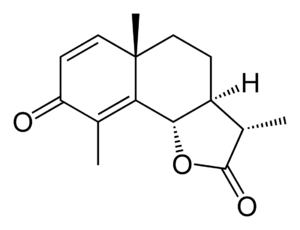
La santonine ou plus exactement la-α-santonine est un composé organique de la famille des naphtofuranes qui a été largement utilisé comme médicament anthelminthique c'est-à-dire que paralysant les vers, elle leur permet de quitter le corps. La santonine était autrefois répertoriée aux États-Unis et dans la pharmacopée britannique mais des ascaricides plus sûrs et mieux homologués médicalement dans la plupart des pays.